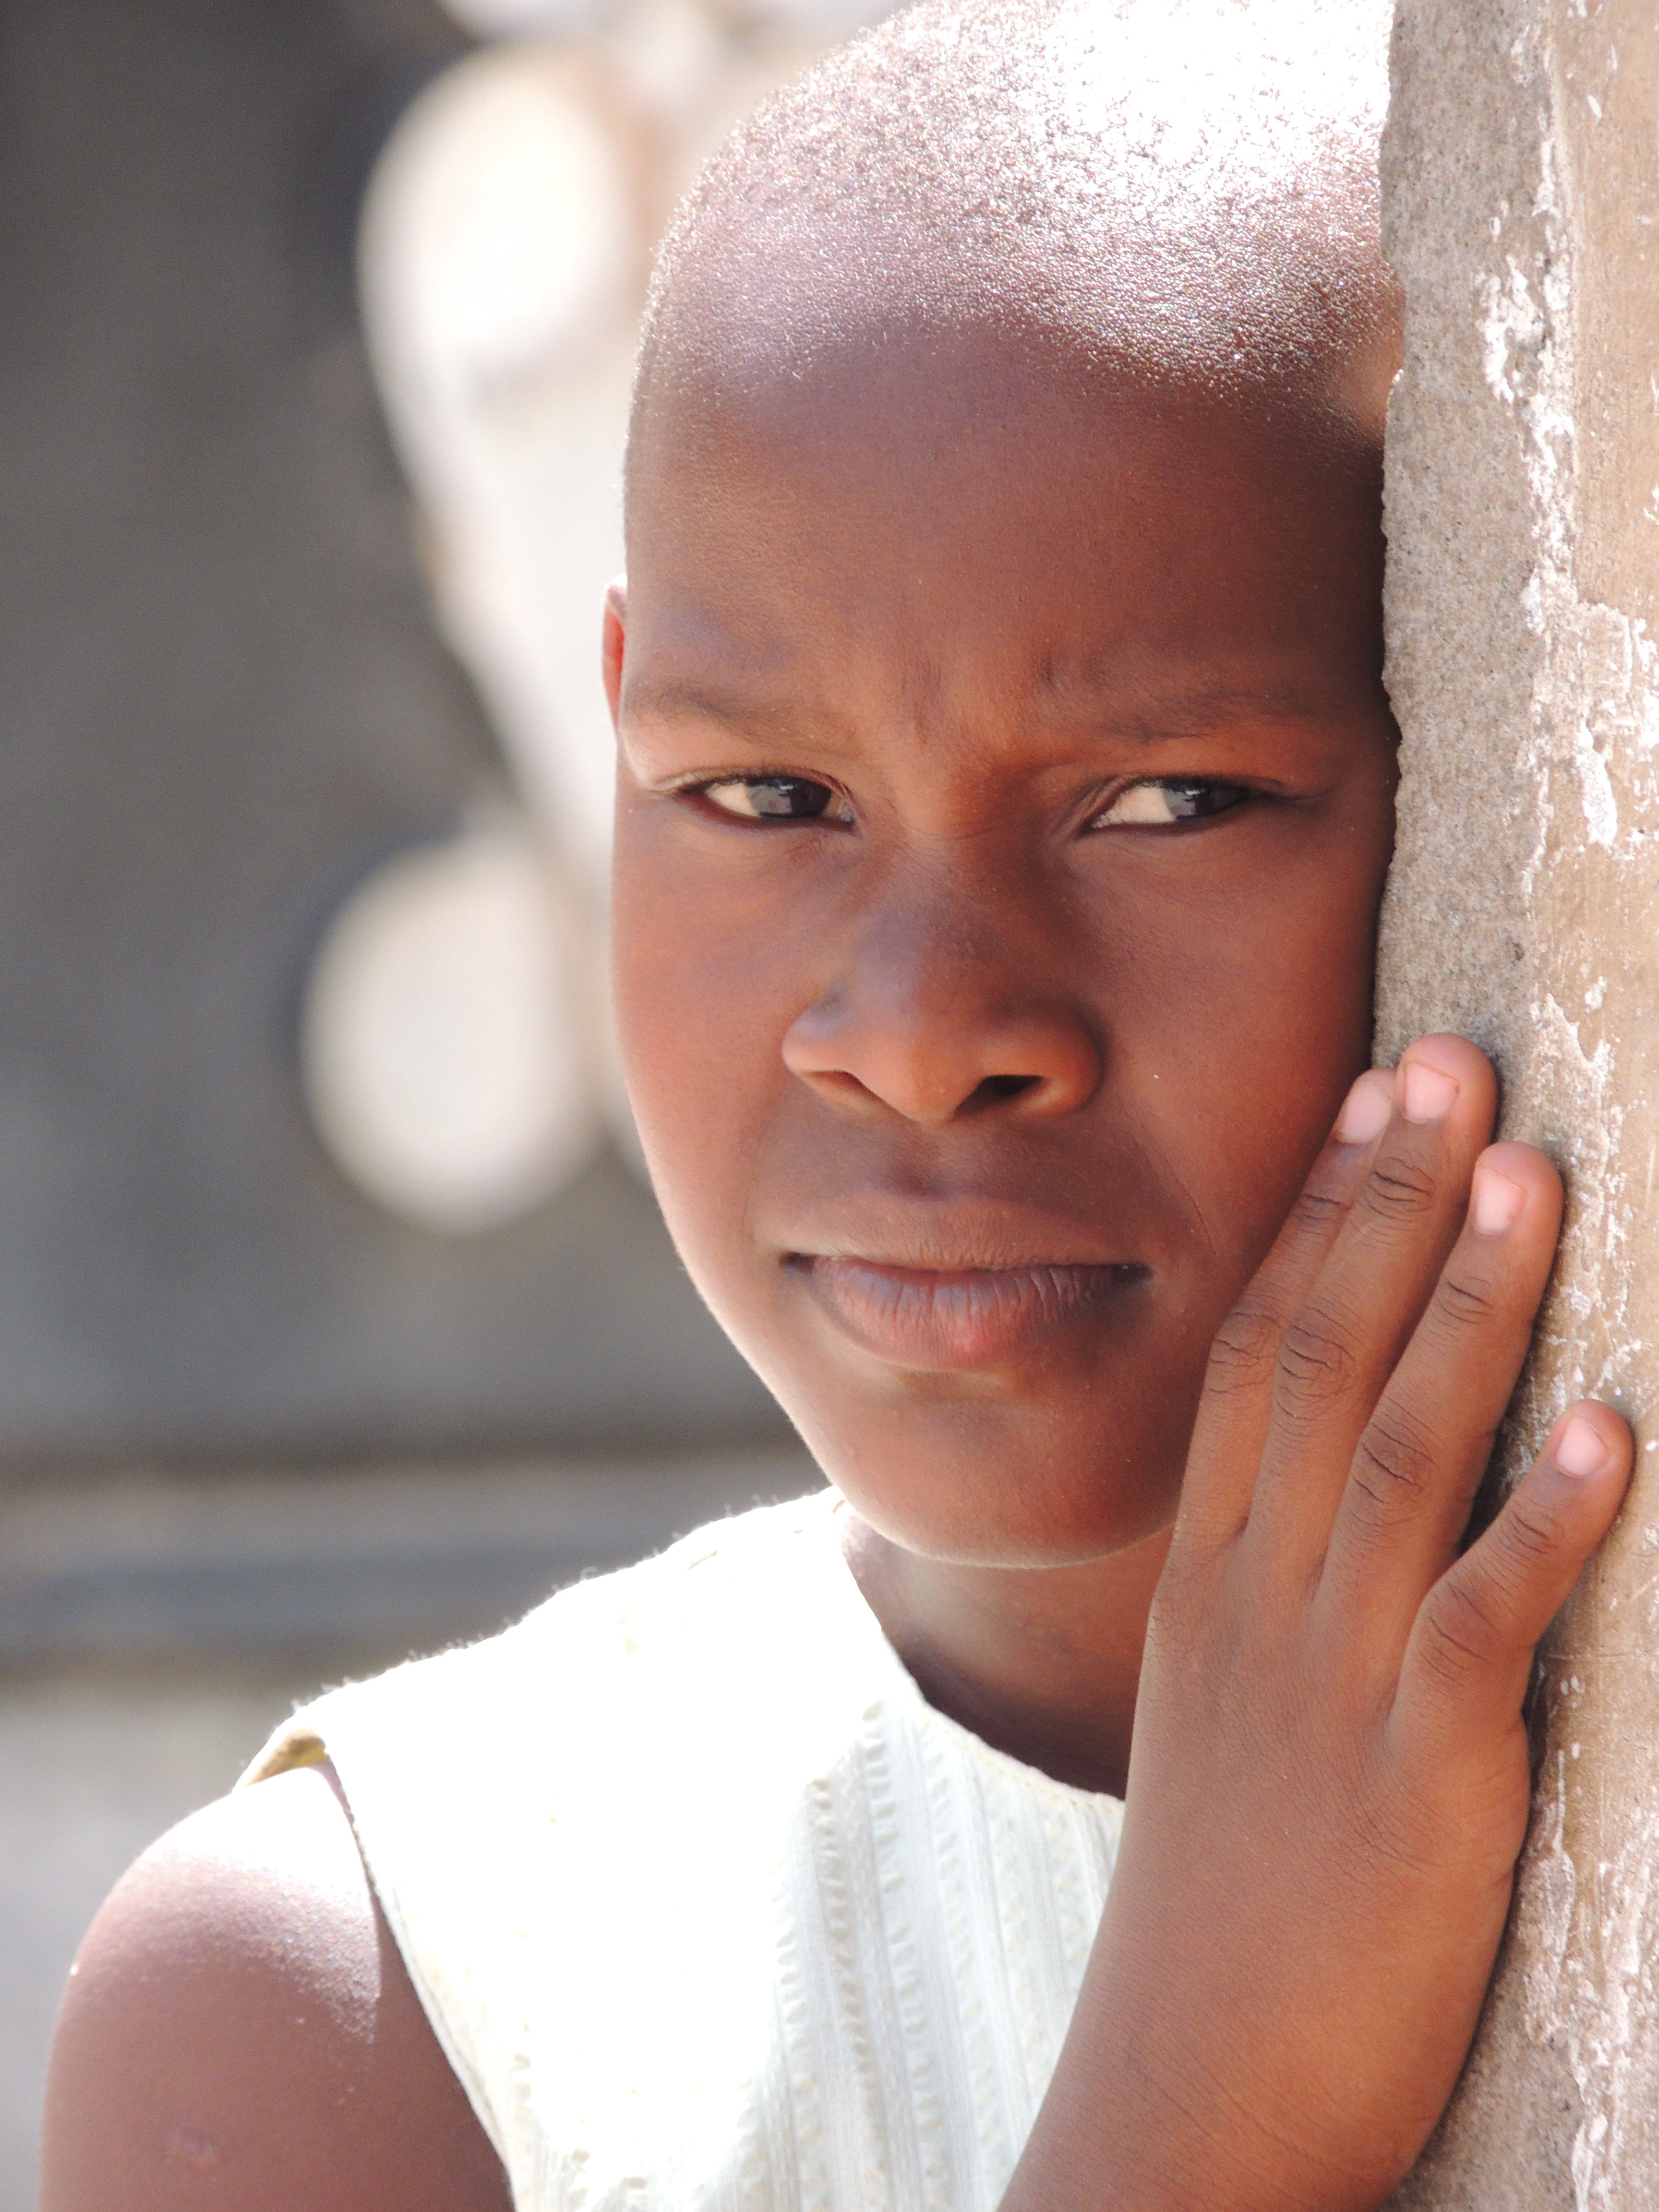
hand, person, girl, woman, male, female, portrait, child, black, facial expression, smile, close up, face, nose, temple, infant, toddler, eye, head, photograph, skin, beauty, tanzania, organ, emotion, serious, portrait photography, african girl